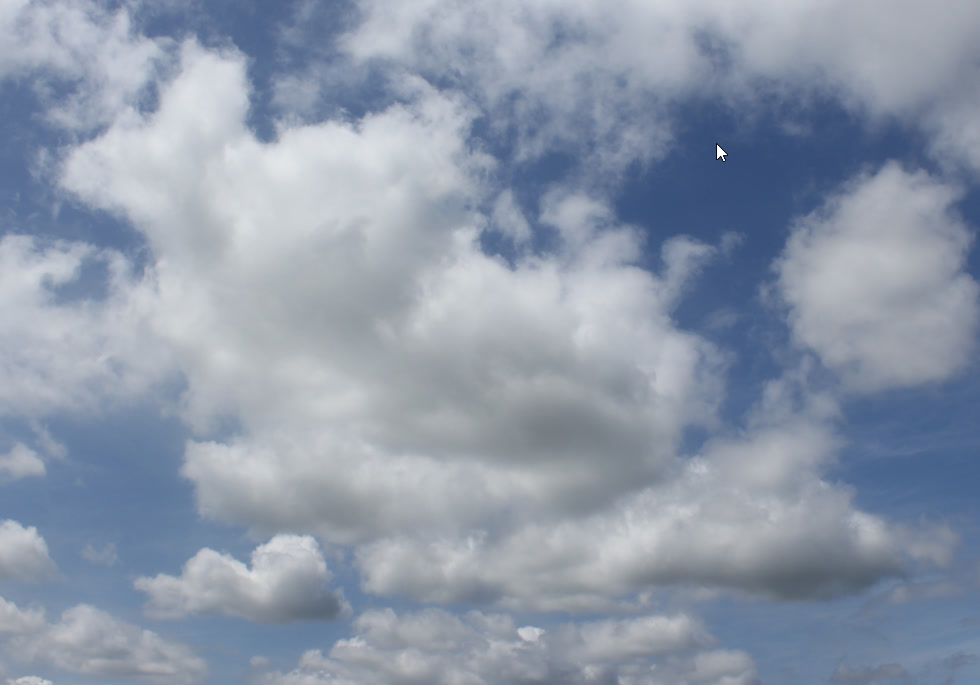
Cloud type: Cumulus